Tick, Tick... Boom! (film)

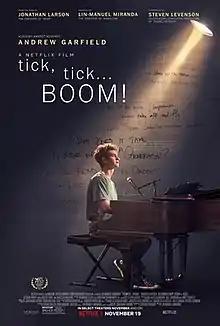
Release poster

Tick, Tick... Boom! (also stylized as tick, tick... BOOM!) is a 2021 American biographical musical film directed by Lin-Manuel Miranda in his feature directorial debut. Written by Steven Levenson, who also serves as an executive producer, it is based on the stage musical of the same name by Jonathan Larson, a semi-autobiographical story about Larson writing a musical to enter into the theater industry. The film stars Andrew Garfield as Larson, alongside Robin de Jesús, Alexandra Shipp, Joshua Henry, Judith Light, and Vanessa Hudgens.